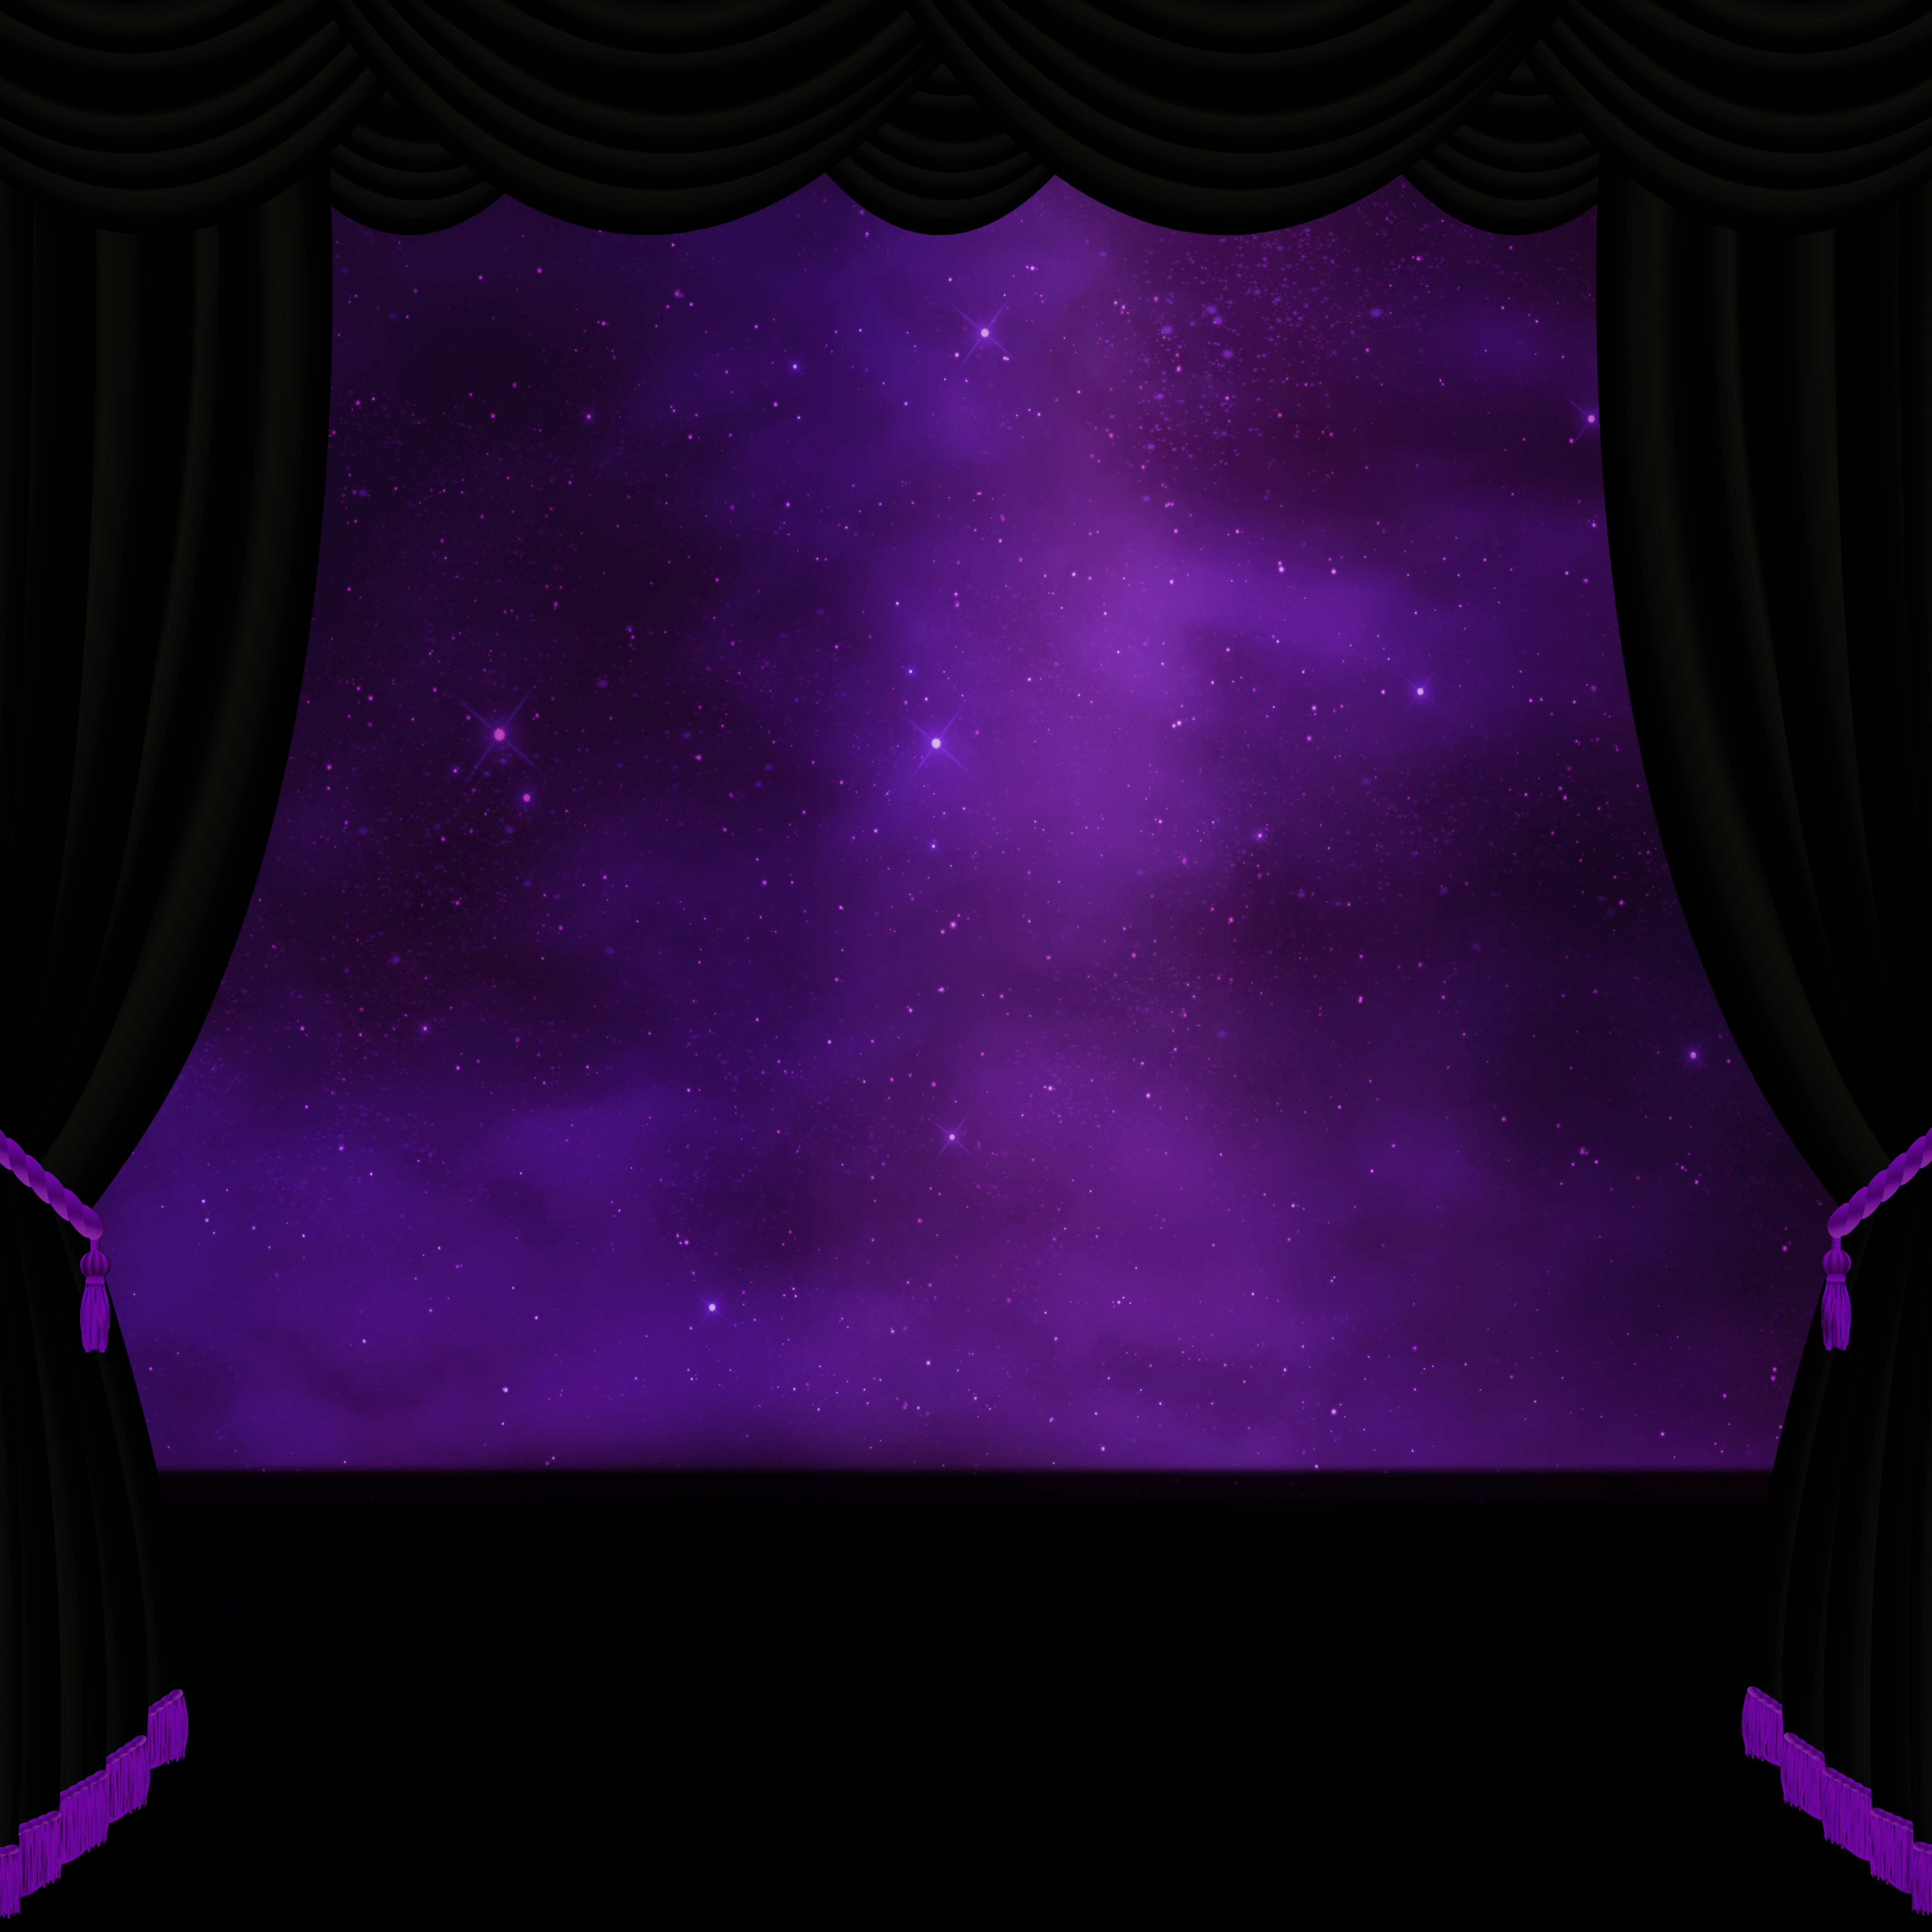
stage, curtain, gothic, light, night sky, star, illuminated, copy space, theater, cinema, empty, black, purple, background, lighting, staging, stage design, emotion, romantic, invitation, coupon, violet, textile, theater curtain, interior design, music venue, magenta, theatre